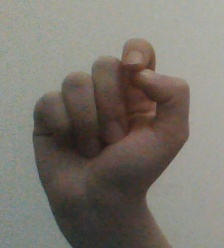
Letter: fa